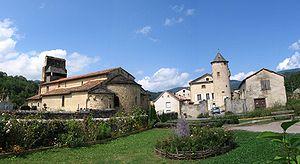
Vic d'Oust, (Oust, Ariège, France).
Oust est une commune française, située dans le département de l'Ariège en région Occitanie.